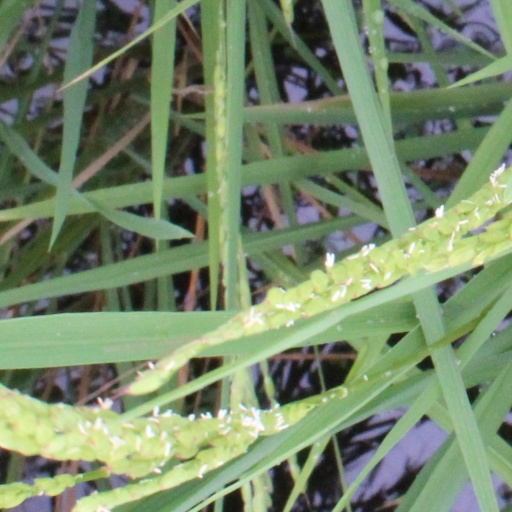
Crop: rice